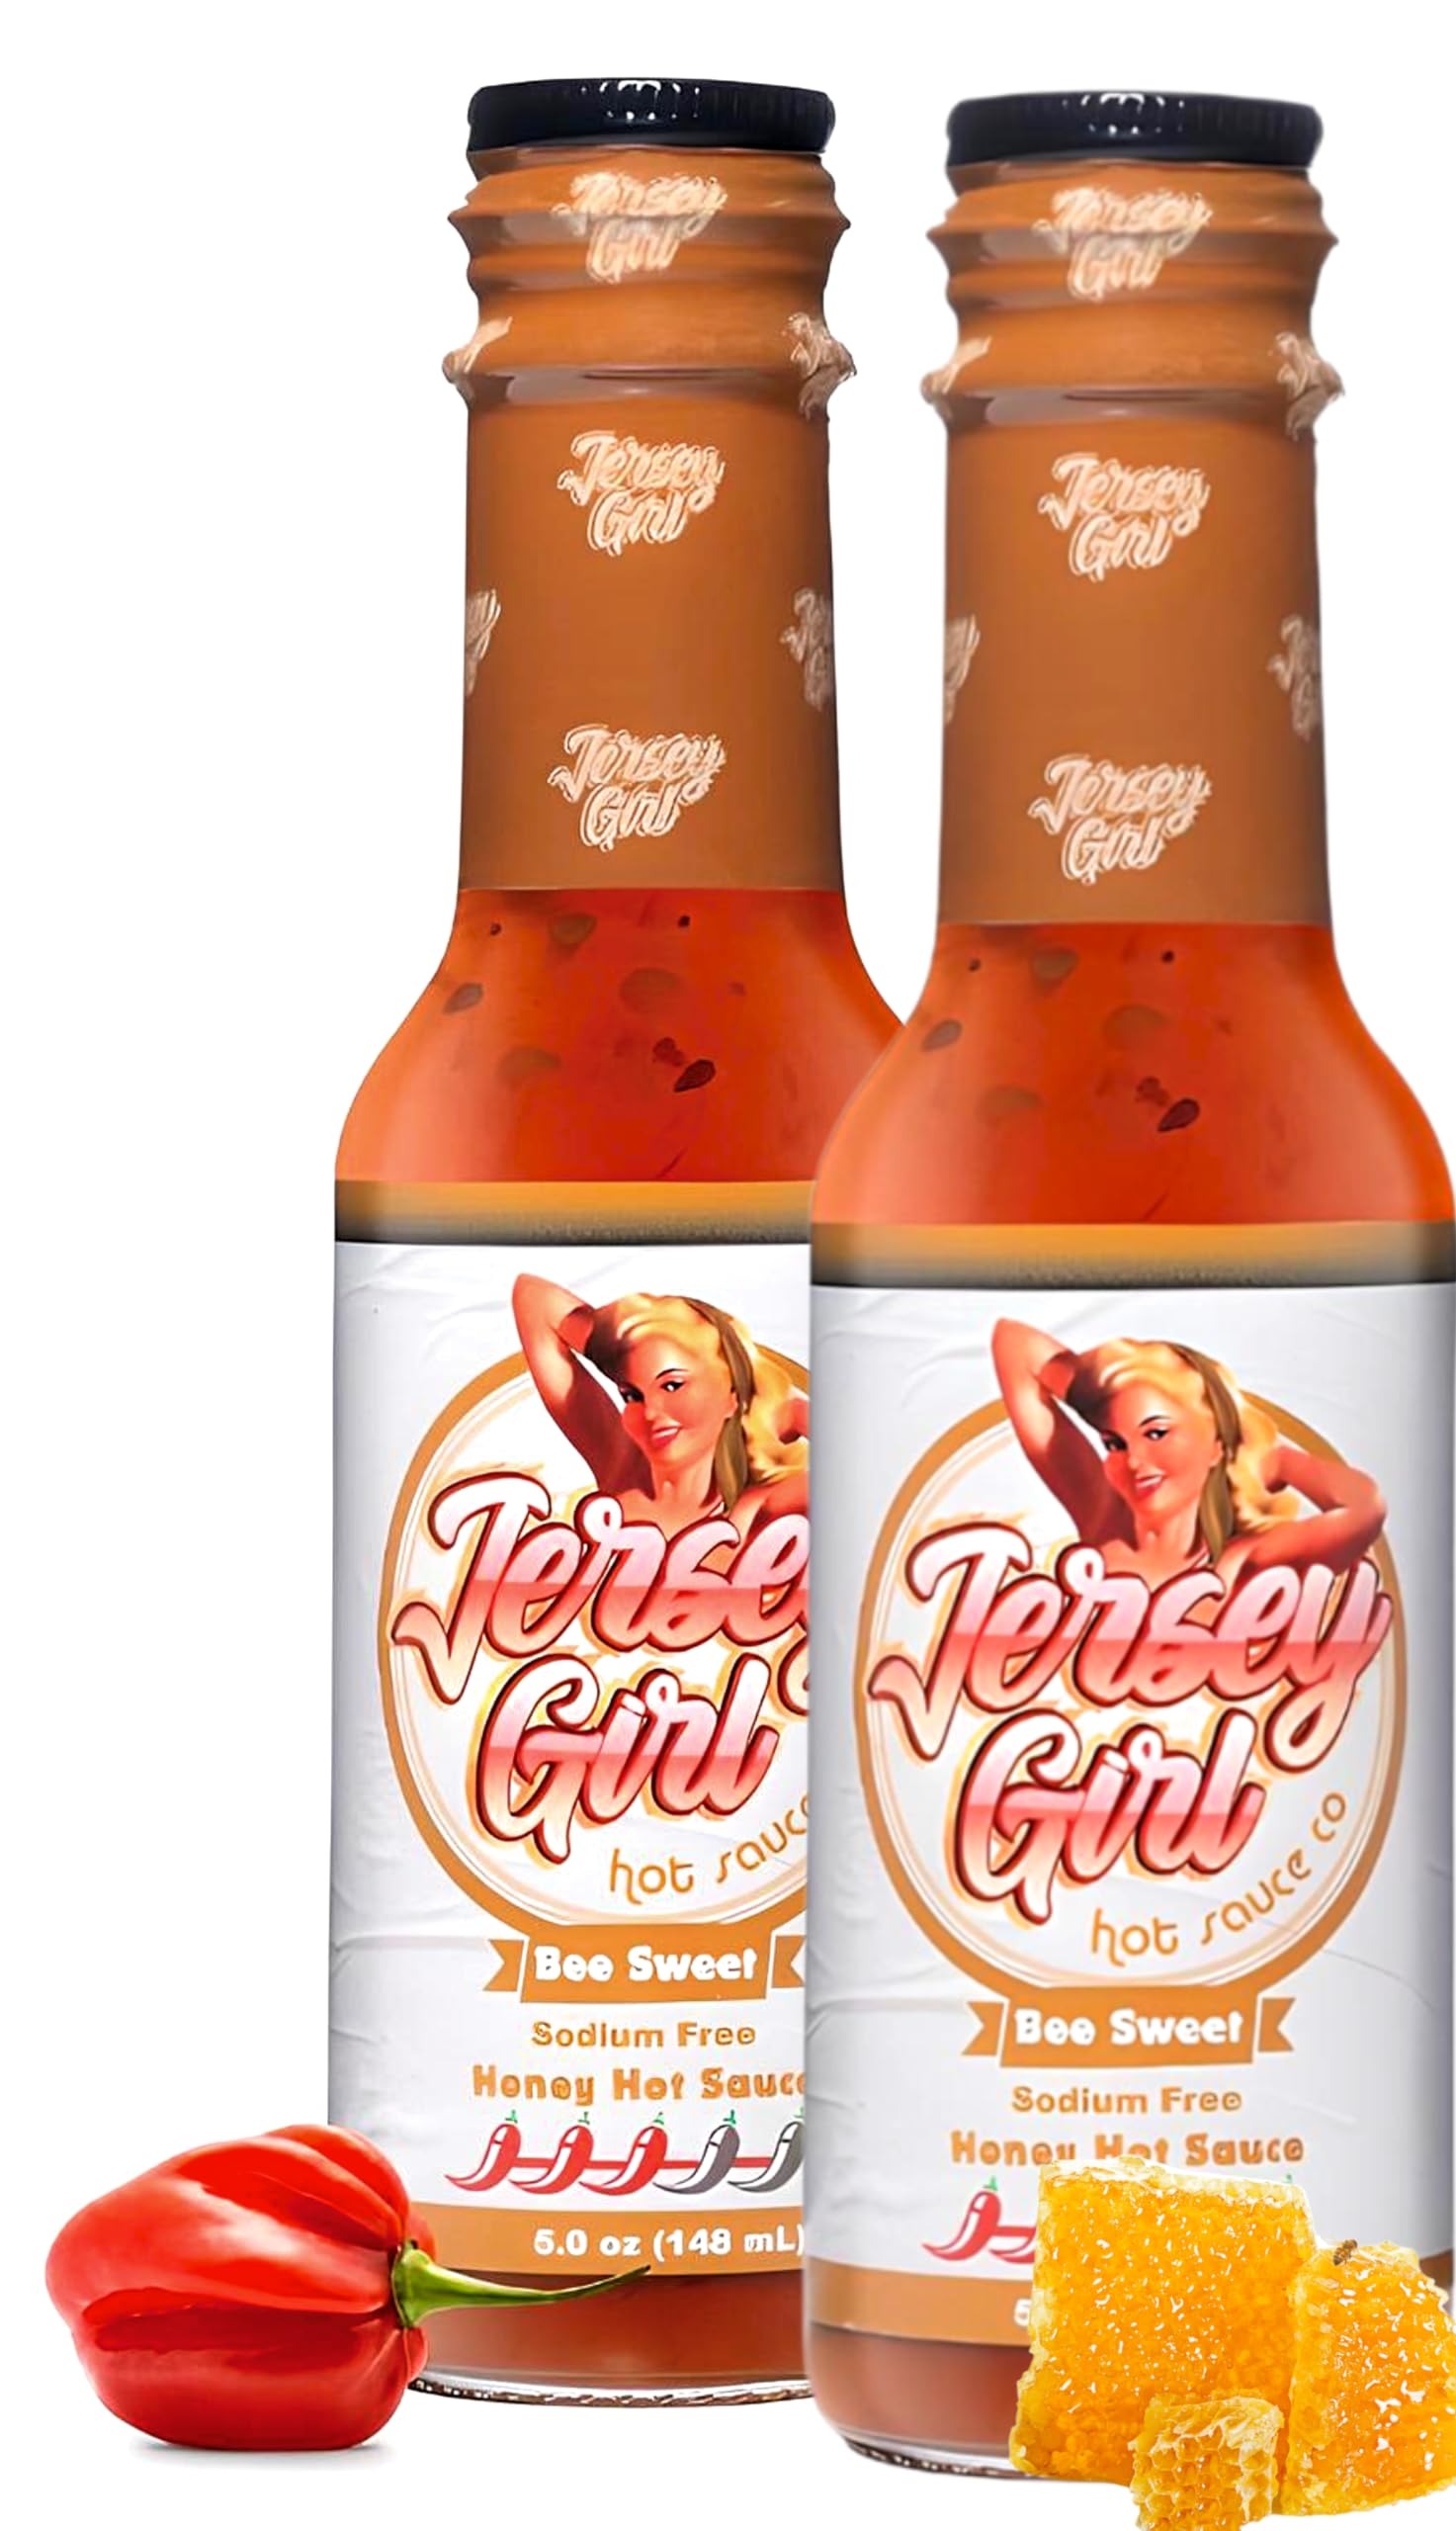
Item Name: Jersey Girl (Bee Sweet Honey Hot Sauce) Scorpion & Ghost Pepper / 5 oz Bottle/No Sodium/Salt Free/Pack of 2
Bullet Point 1: You will receive (2) Bottles of Jersey Girl Bee Sweet Honey Hot Sauce
Bullet Point 2: "Jersey Girl Hot Sauce: Infusing sweet honey and savory sweet potatoes for a touch of natural sweetness in every bite."
Bullet Point 3: "Elevate your taste with Jersey Girl's pure and flavorful honey hot sauce, crafted without salt for a naturally sodium-free experience."
Bullet Point 4: This delectable combination of flavors is sure to tantalize your taste buds and leave you craving more. A unique blend of sweetness and heat.
Bullet Point 5: Amazing on Fish, Pizza, Wings and More
Product Description: For an exciting hot sauce experience, Jersey Girl Hot Sauce Bee Sweet Honey Hot Sauce is a perfect choice. Skillfully crafted in small batches, this tantalizingly spicy hot sauce is carefully blended with an array of 7 different pepper varieties, including the Trinidad Scorpion. Imbued with the sweetness of honey and sweet potatoes, this low-sodium, all-natural hot sauce adds rich flavor and sweetness to any recipe. Bring new flavor and excitement to your favorite dishes with Jersey Girl Hot Sauce Bee Sweet Honey Hot Sauce.
Value: 1.0
Unit: Count

Price: 19.97